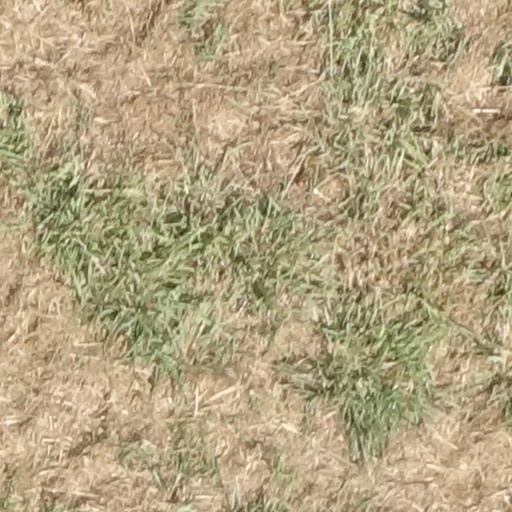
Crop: sorghum